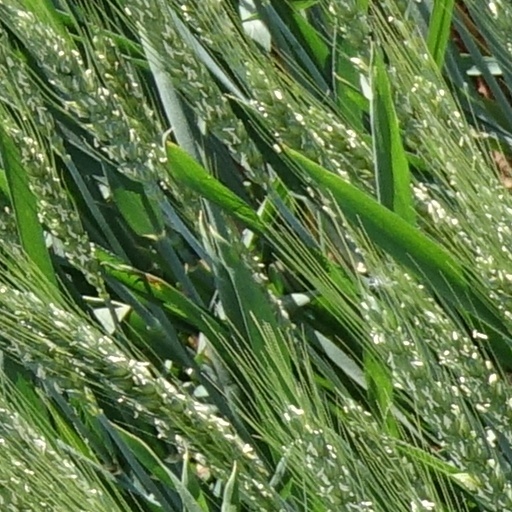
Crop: wheat